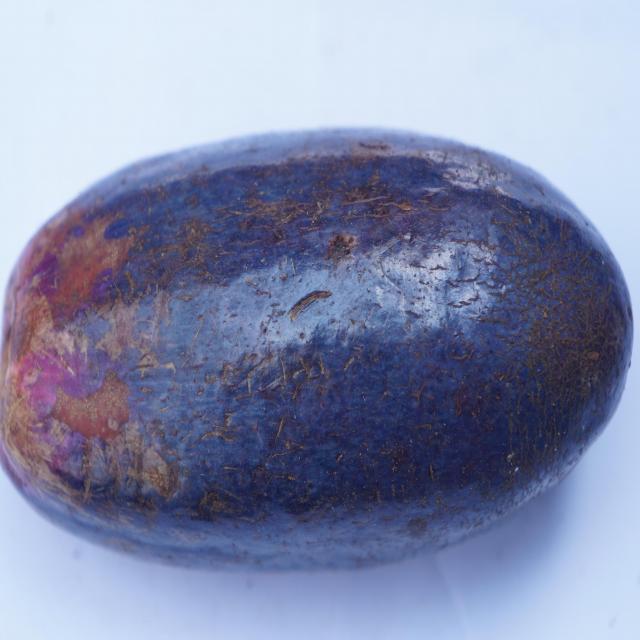
Plum grade: unaffected